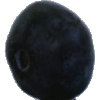
Label: Blueberry 1